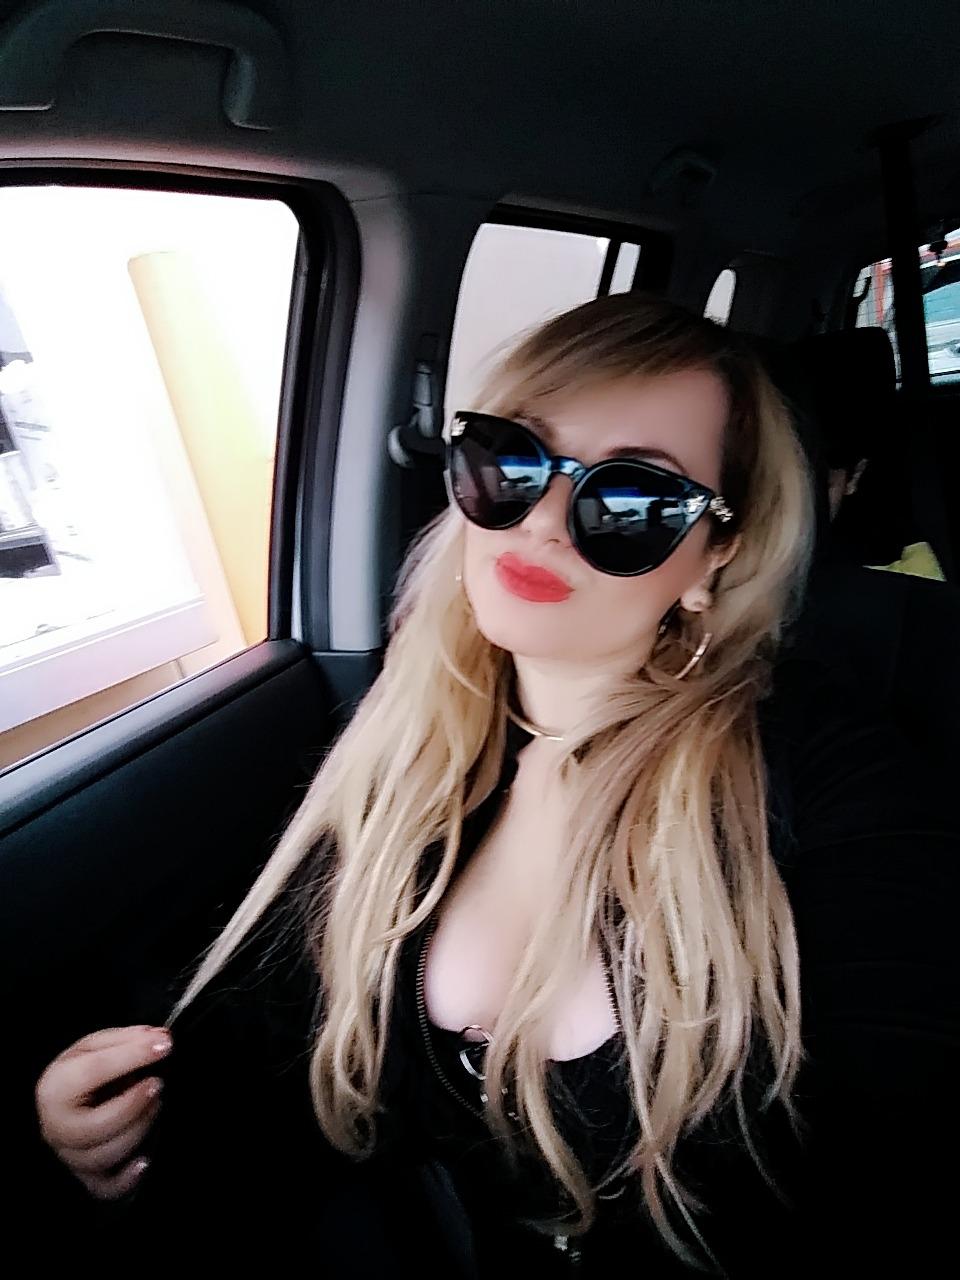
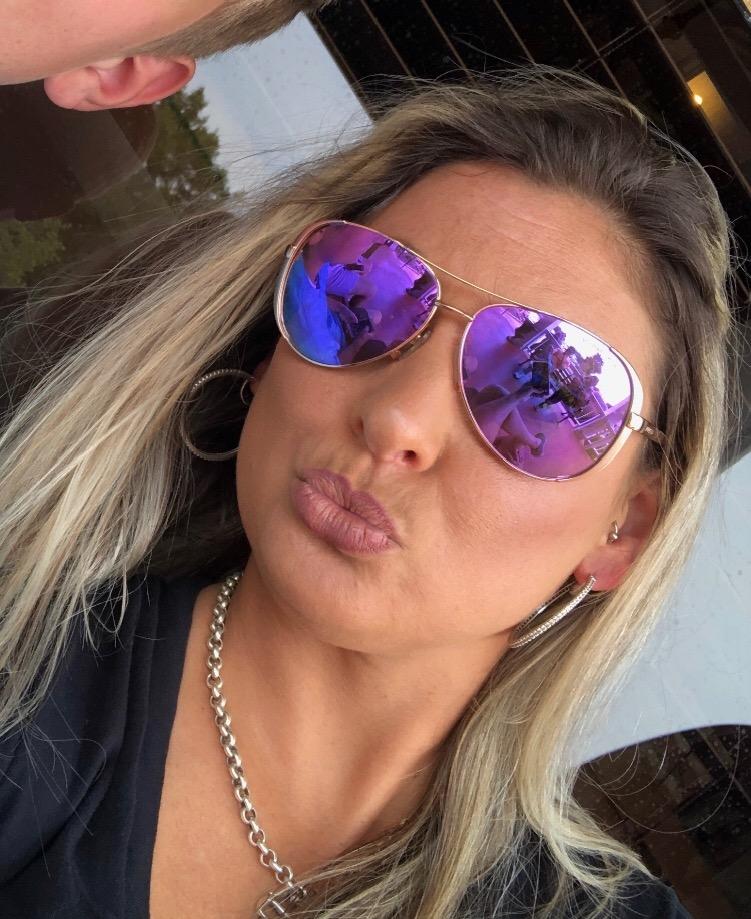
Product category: accessories_sunglasses
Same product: no